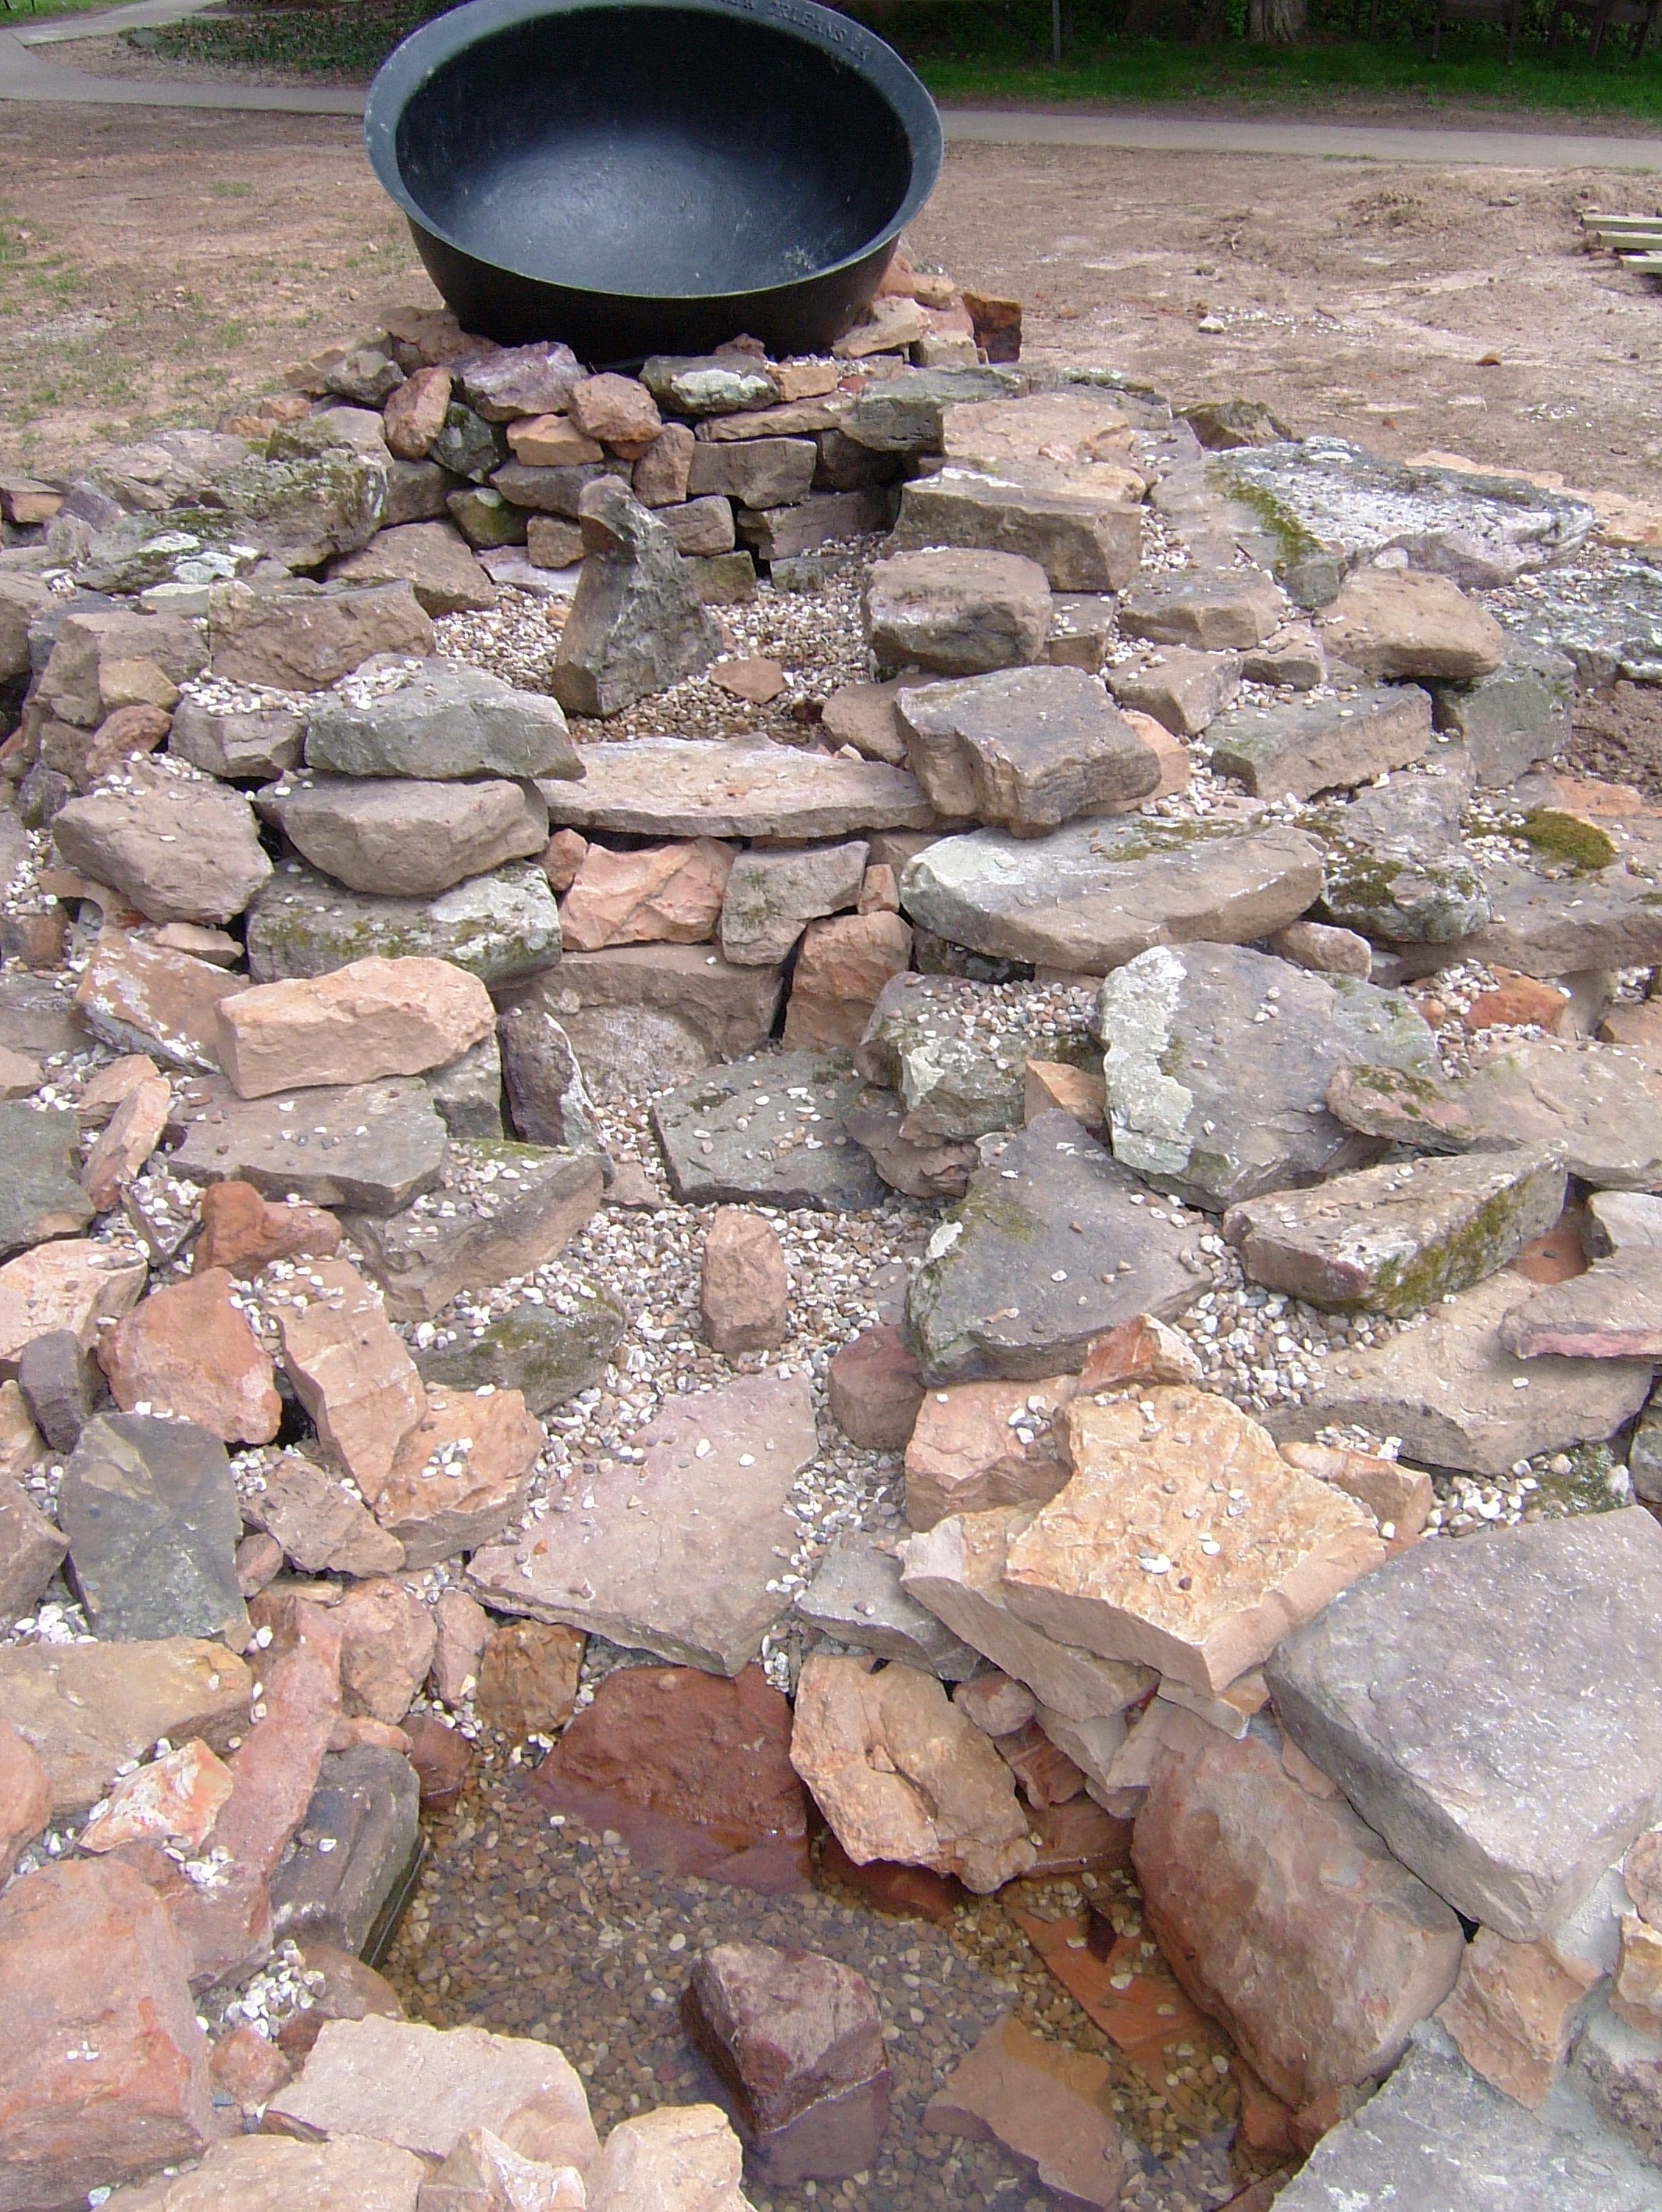
landscape, outdoor, rock, wall, stone, pond, natural, soil, stone wall, material, rocks, rubble, geology, boulder, fountain